Through-hole technology

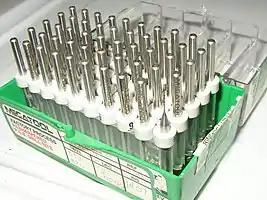
A box of drill bits used for making holes in printed circuit boards. While tungsten-carbide bits are very hard, they eventually wear out or break. Making holes is a considerable part of the cost of a through-hole printed circuit board.

For electronic components with two or more leads, for example, diodes, transistors, ICs, or resistor packs, a range of standard-sized semiconductor packages are used, either directly onto the PCB or via a socket.